Constant Vincent Houlbert

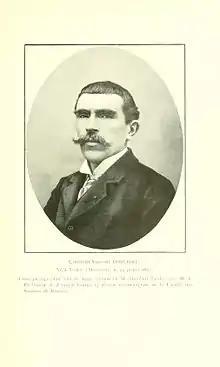
Constant-Vincent Houlbert

Constant Vincent Houlbert (18 July 1857 in Voutré en Mayenne – 22 December 1947 in Rennes) was a French entomologist who specialised in Lepidoptera and Coleoptera.